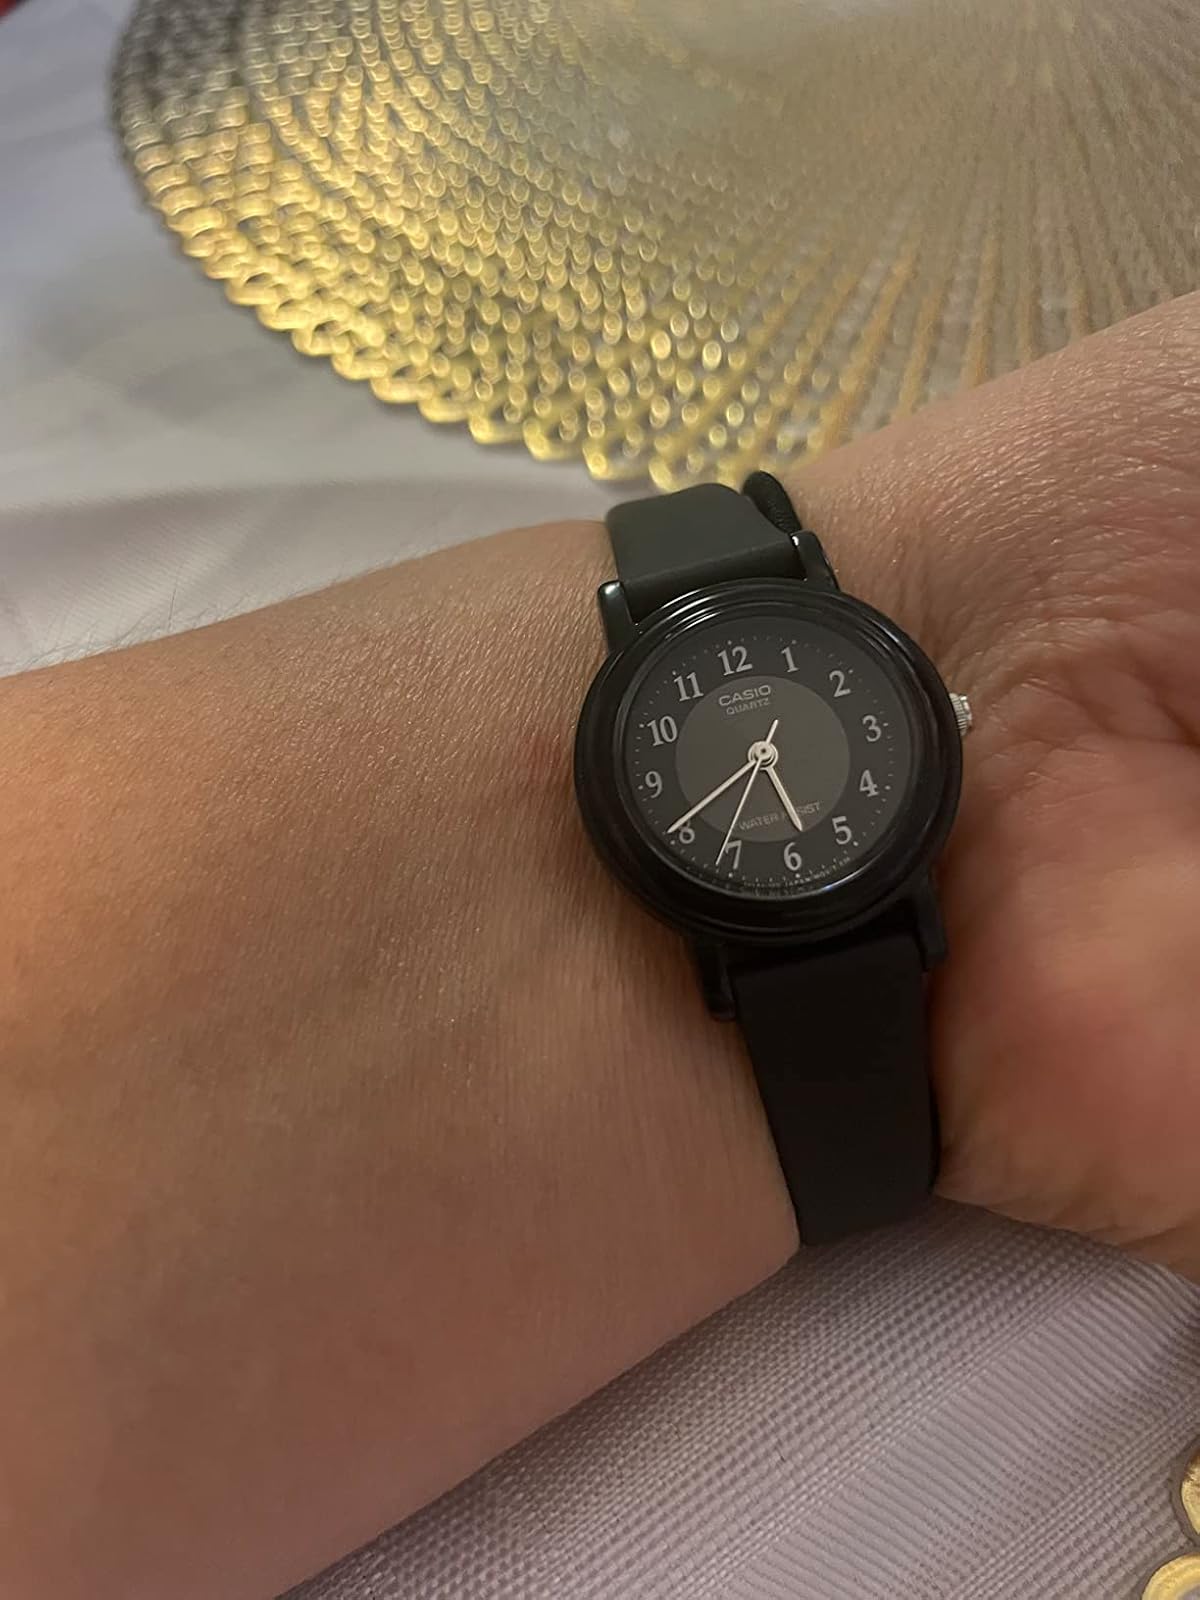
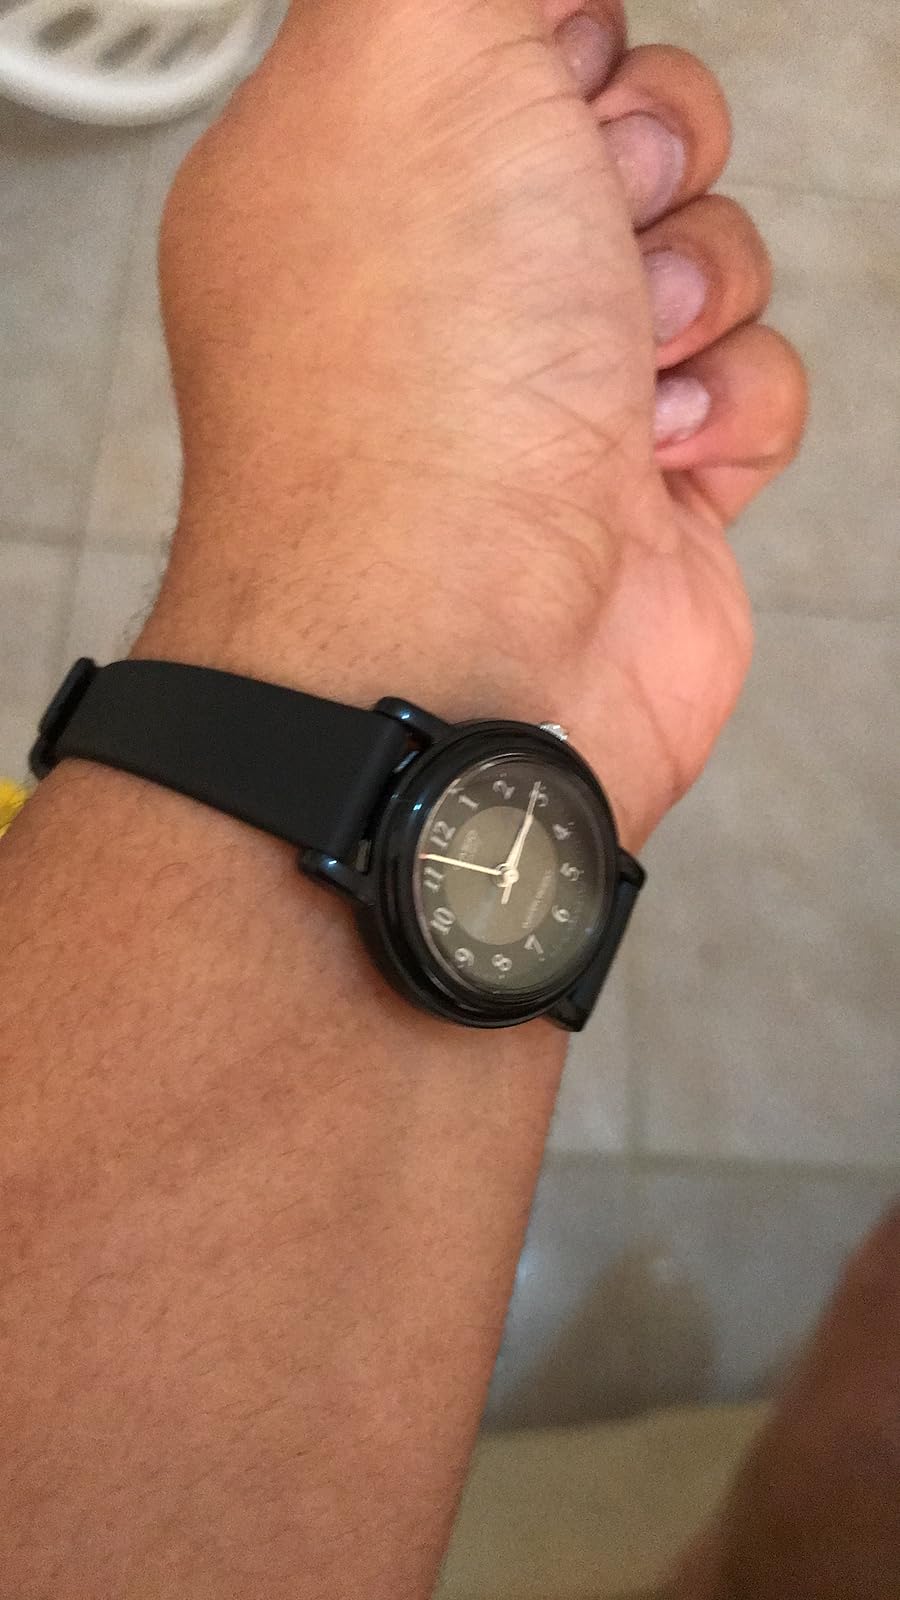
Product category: accessories_watch
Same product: yes